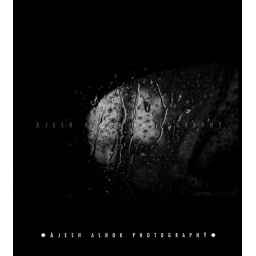
A perception of a mirror through the window glass of my car during the rains in chennai.